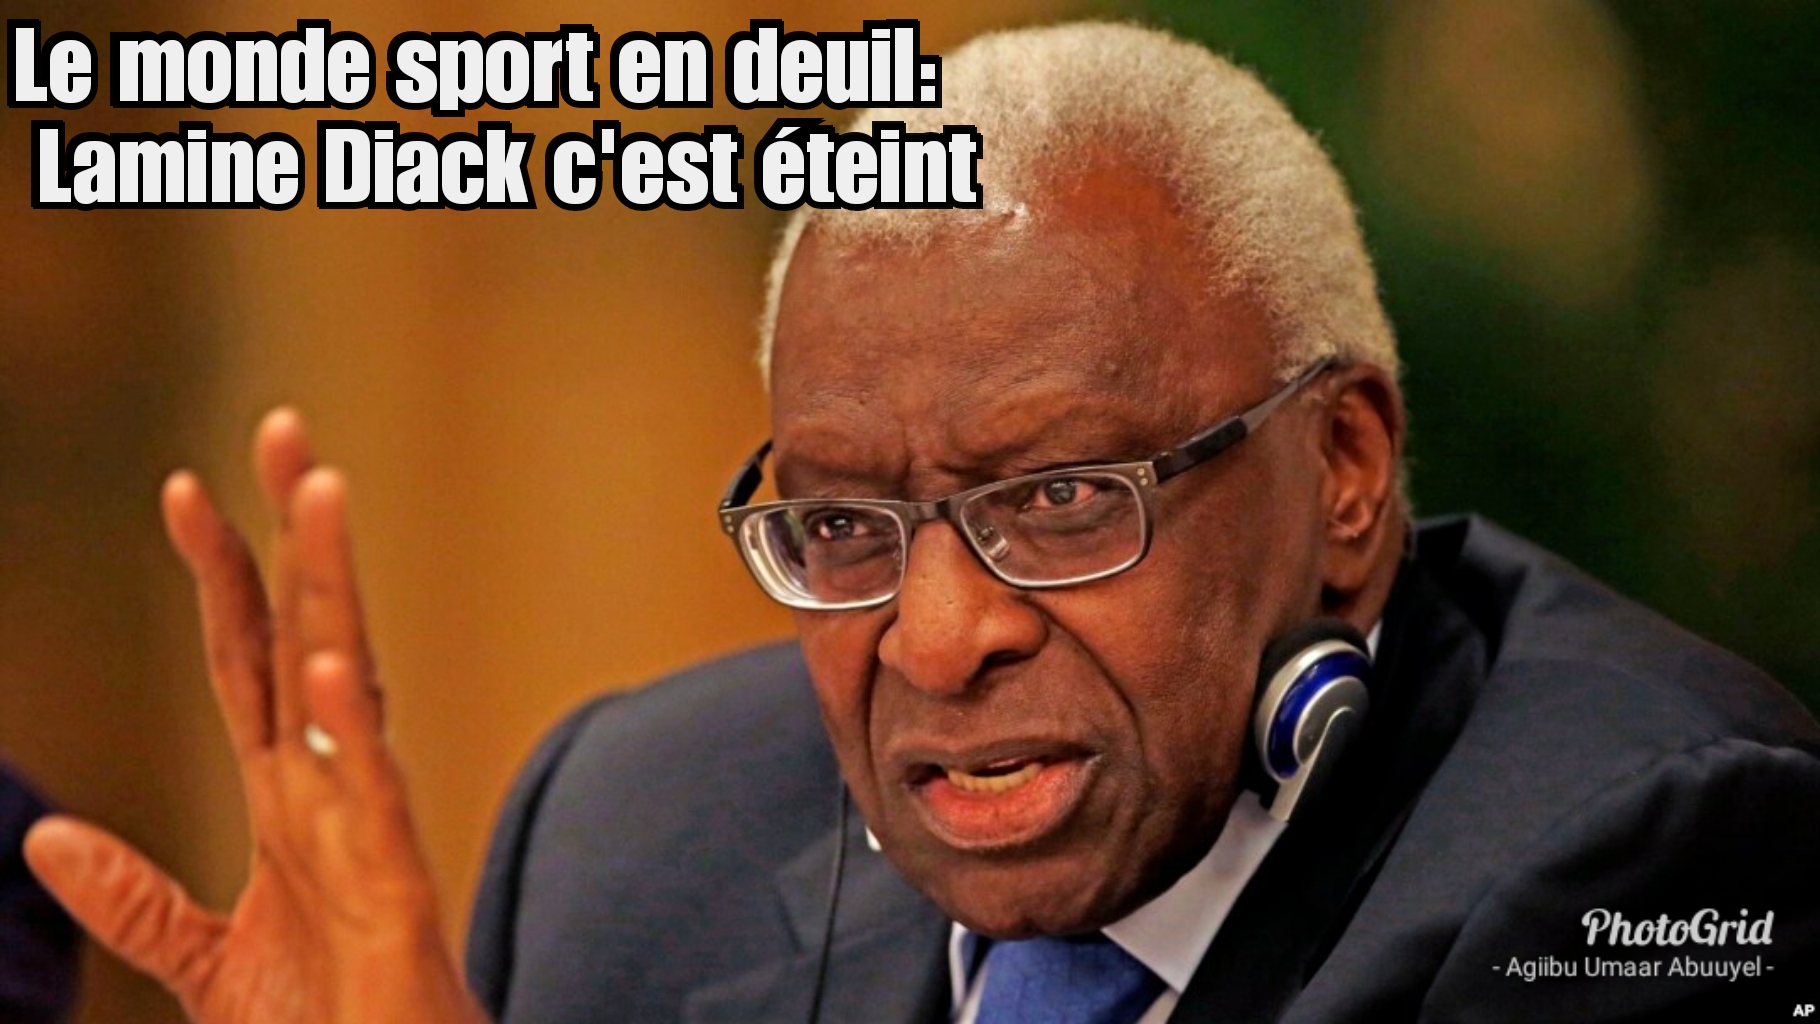
Foto bi ngeen ma yónnee, foto Lamine Jaag la. Lamin Jaag nag fii ci réewum Senegaal la dëkk. Moom nag dafa génn àdduna ci bu yàggul ginnaaw biñ ko téewee woon fale ca Farãs ci naan dafa laale ci benn mbiru àntidopaas ci espoor bi mu doon jiite. Moo tax ñu tëjoon ko. Ginnaaw biñ ko génnee ca kaso bi, mu dellusi fii ci Senegaal, ci la Yàlla jël bakkanam.